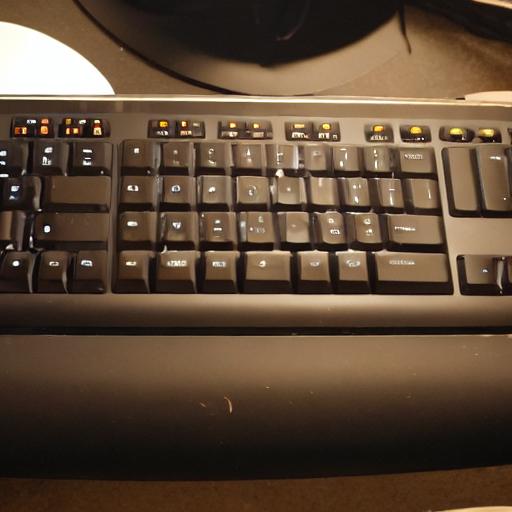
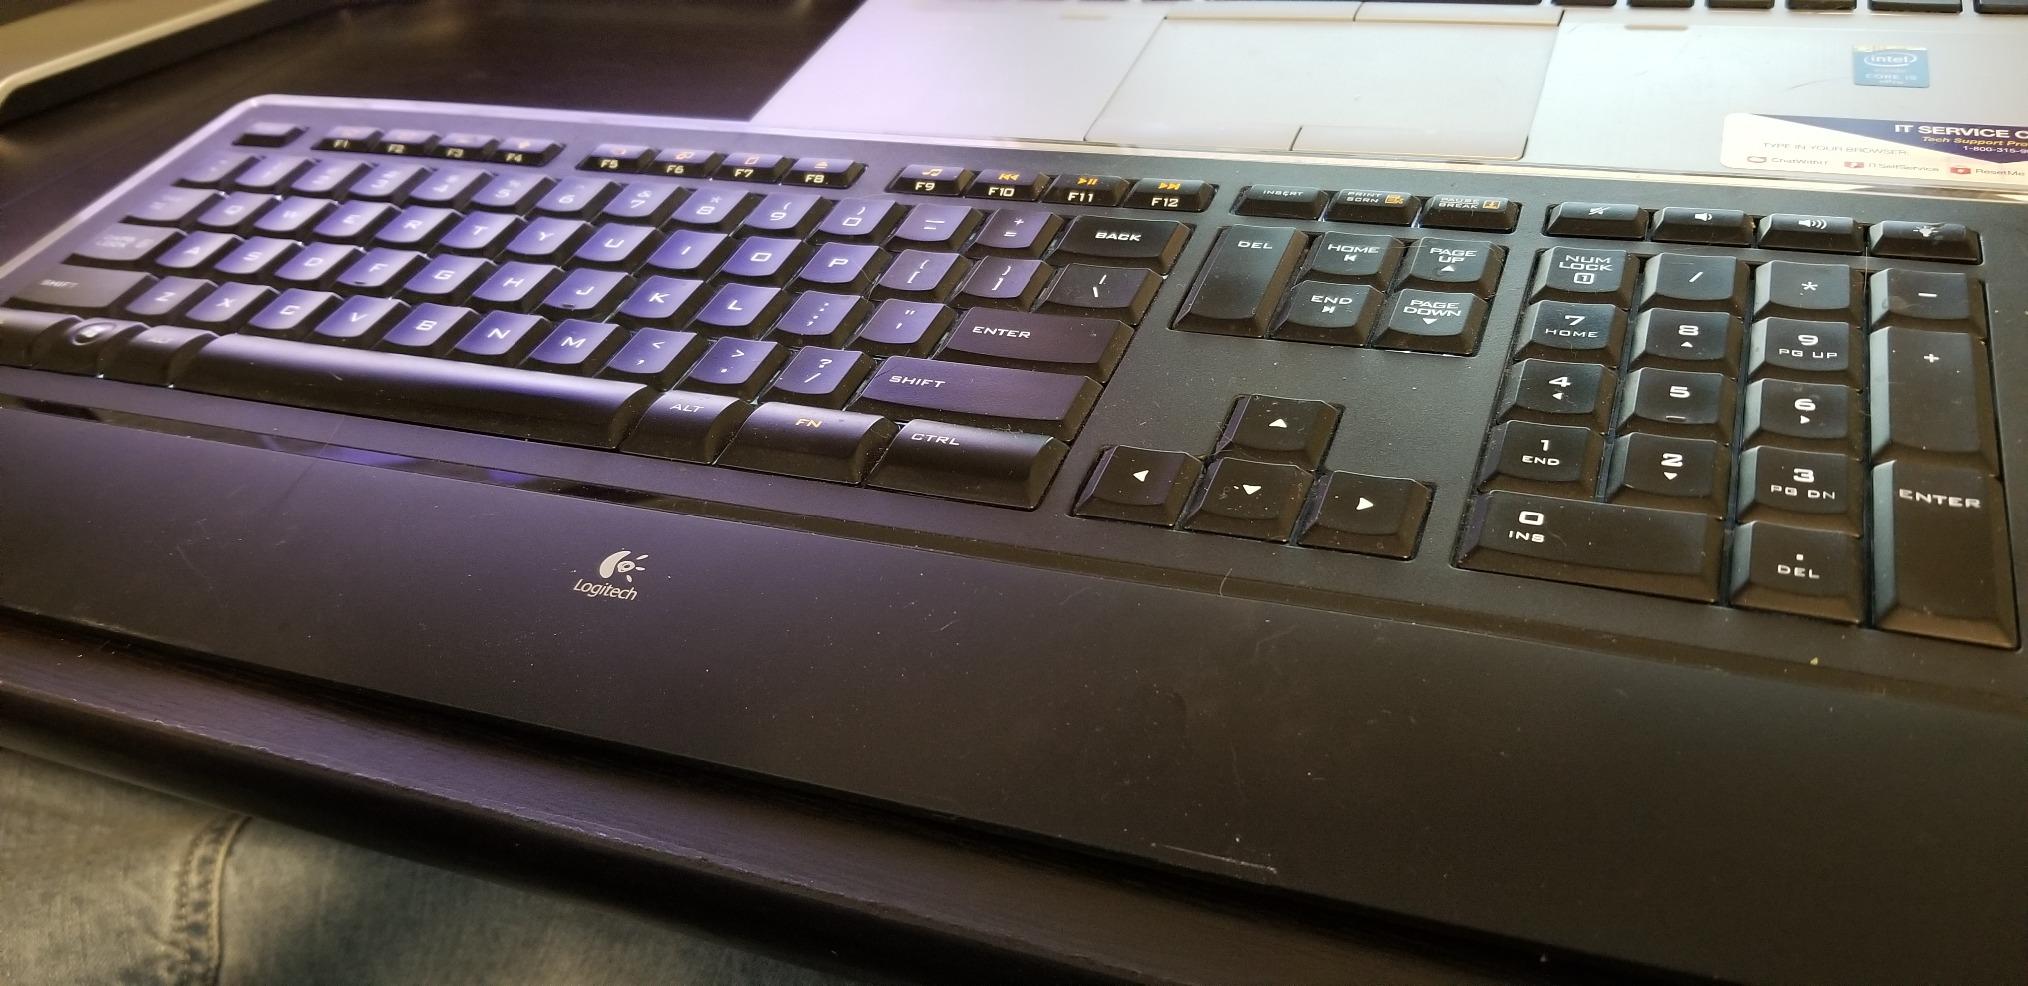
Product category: keyboard
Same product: no